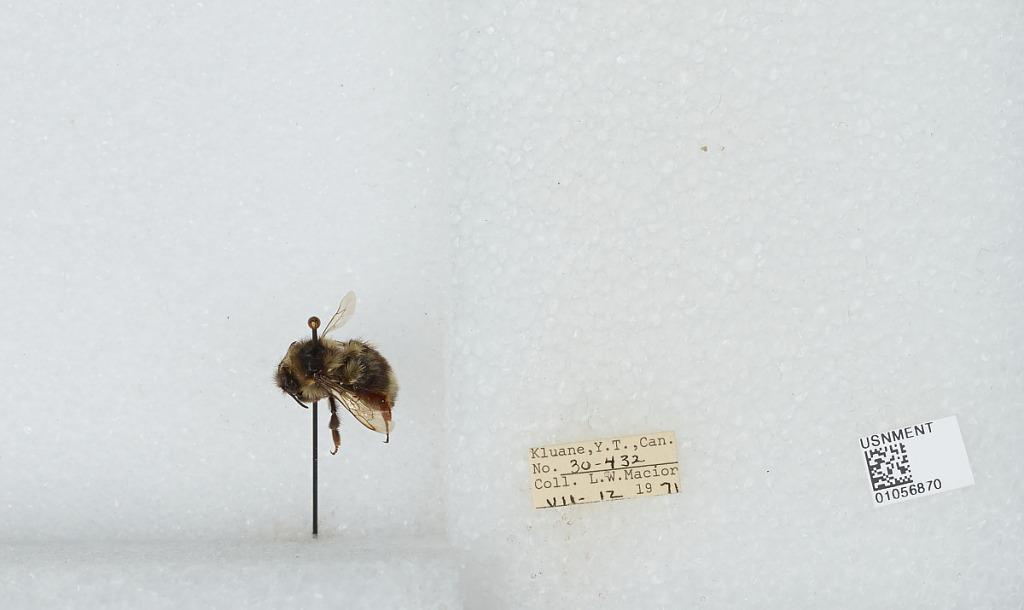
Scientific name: Bombus bifarius nearcticus
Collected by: L. Macior
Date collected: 1971-7-12
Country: Canada
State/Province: Yukon Territory
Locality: Kluane
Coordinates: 60.75, -139.5